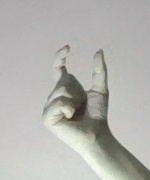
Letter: nun